Robin Bantry White

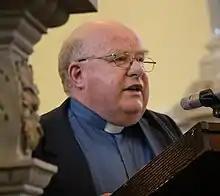
The Venerable Robin Bantry White in 2016

Robin Edward Bantry White is an Irish Anglican priest: he was Archdeacon of Cork, Cloyne and Ross from 1993 to 2014.